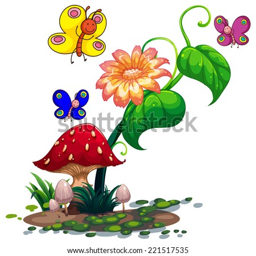
illustration of the colourful butterflies surrounding the plants on a white background